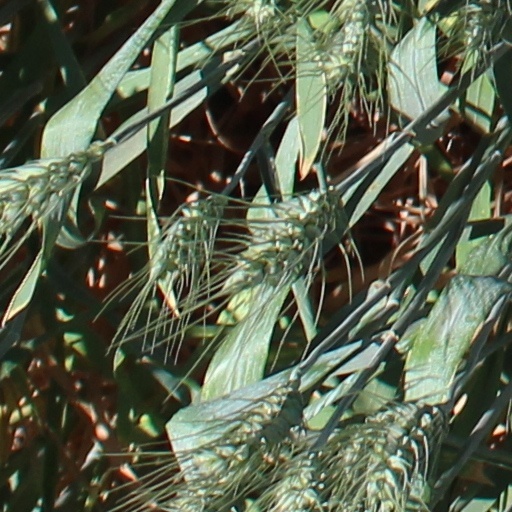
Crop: wheat